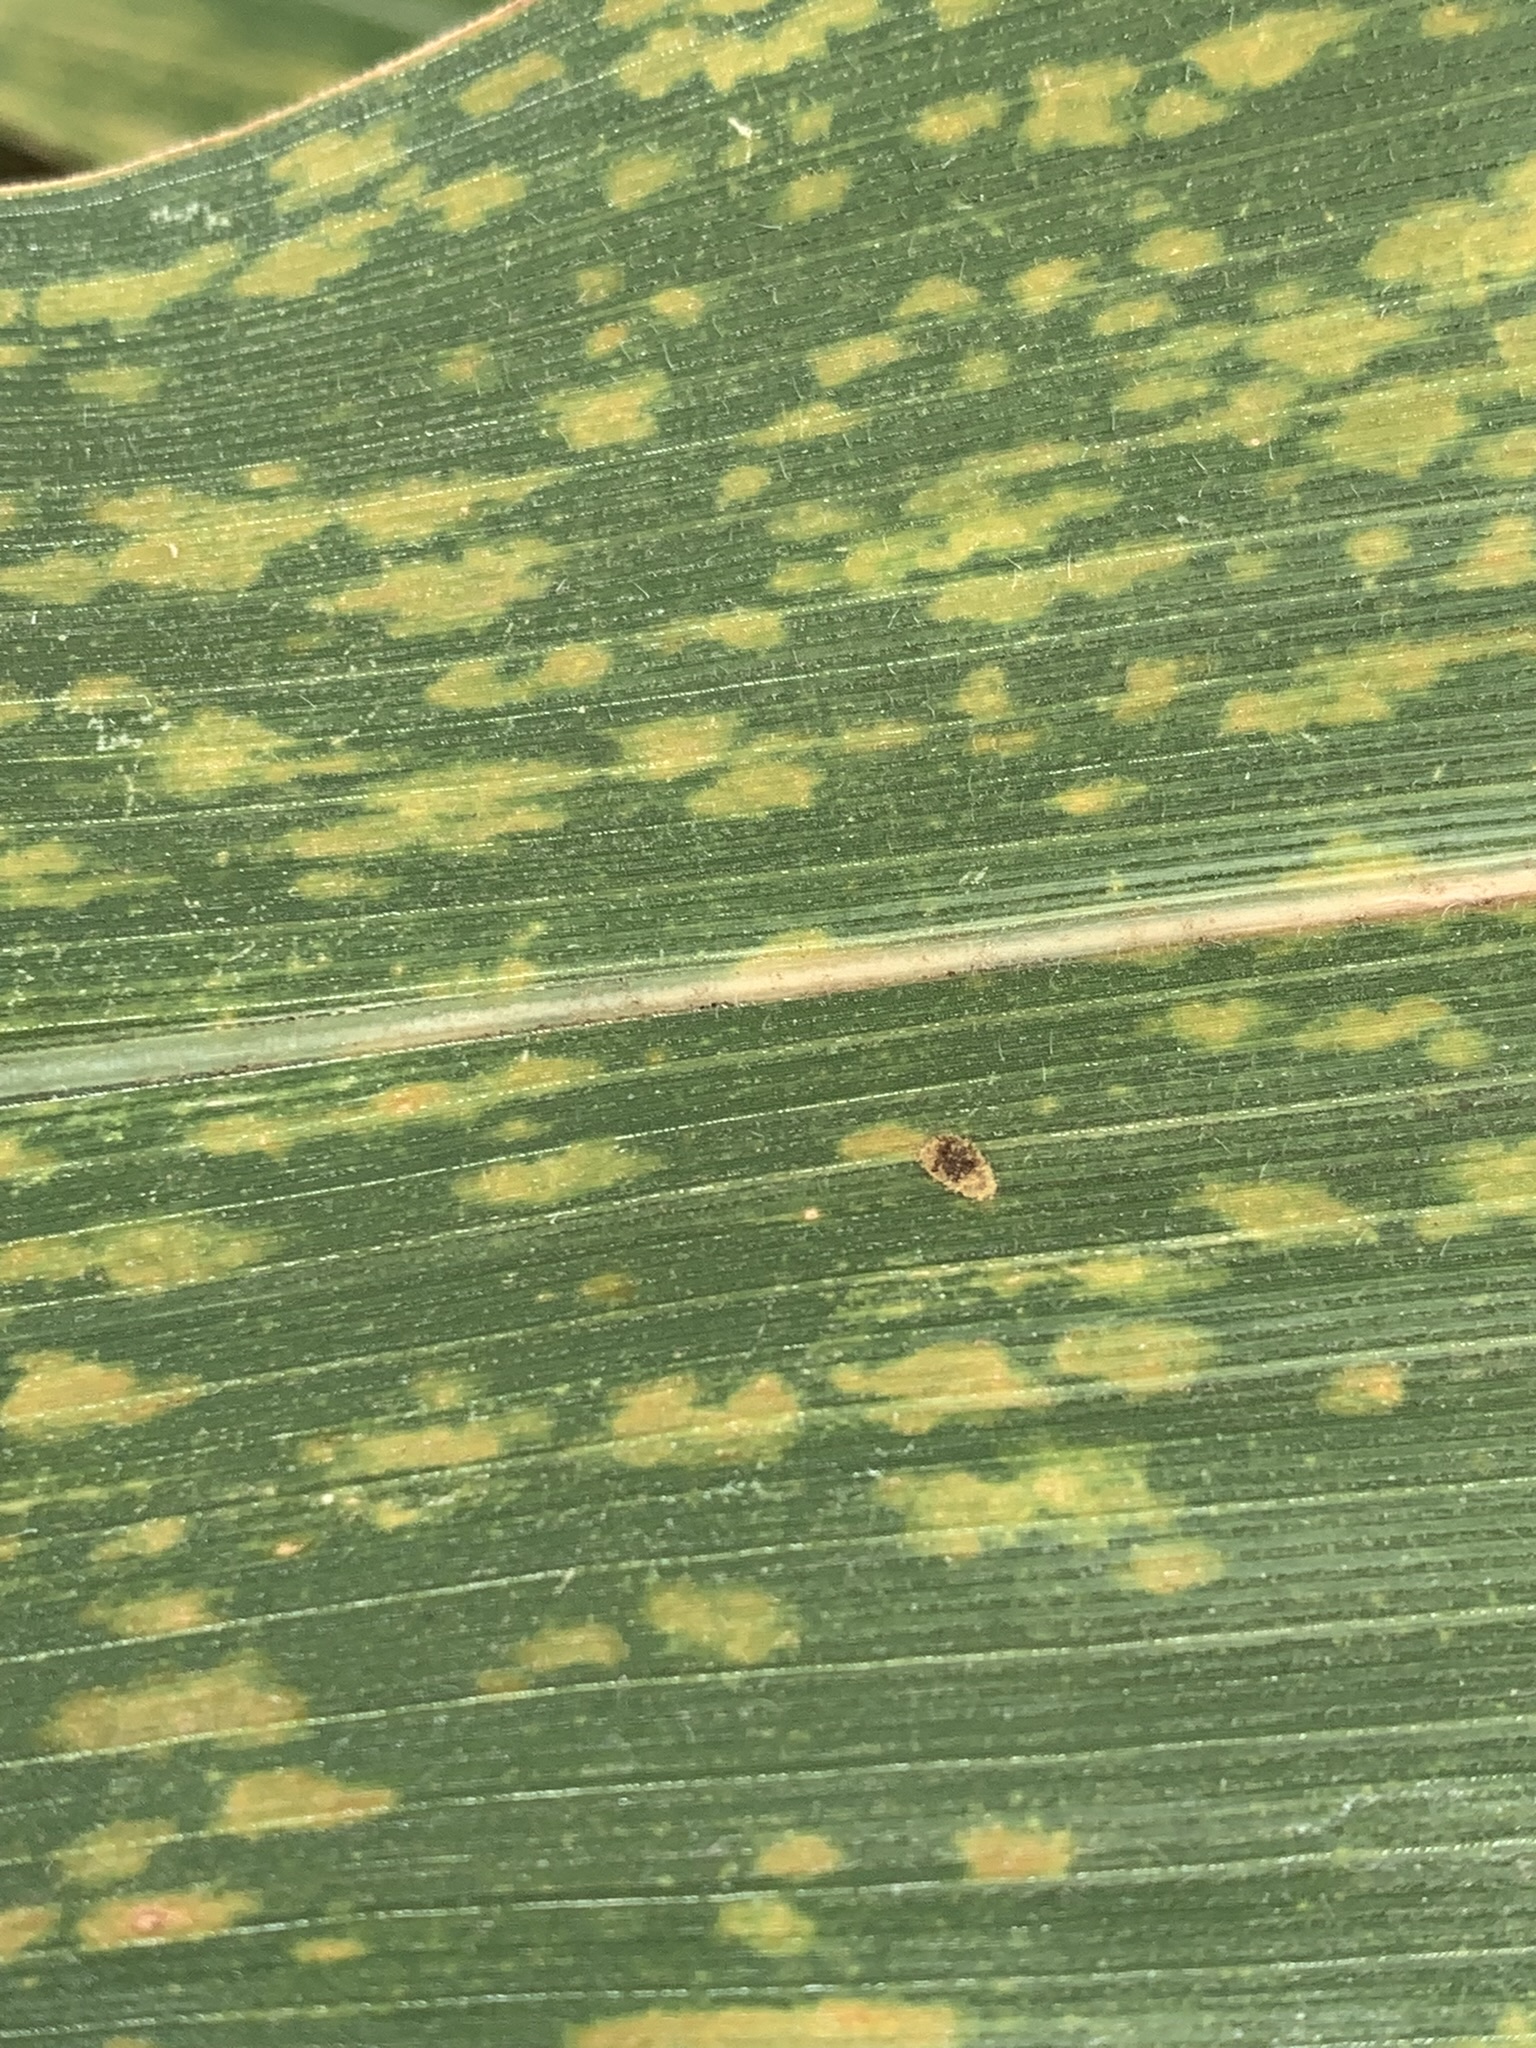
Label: MLN